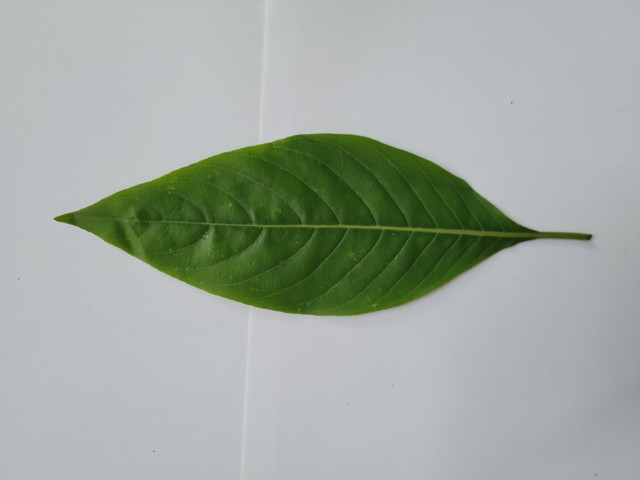
Plant: basok